Question: Please indicate a possible affordance area of the fork that can be used for holding
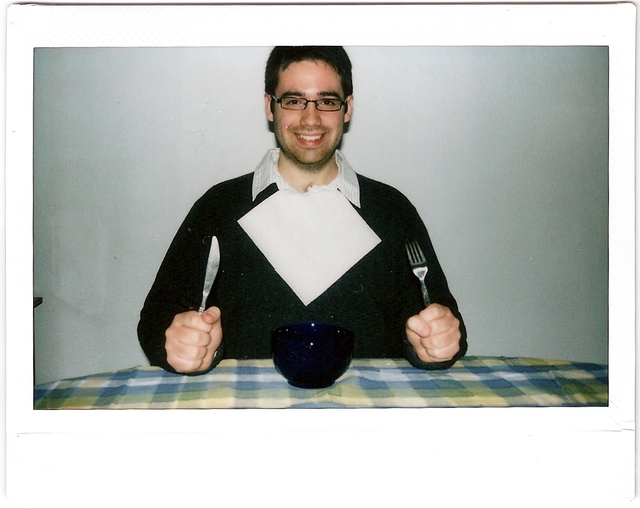
Answer: [400.5, 235.5, 443.5, 315.5]